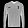
Label: Coat